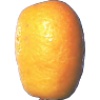
Label: kumquats